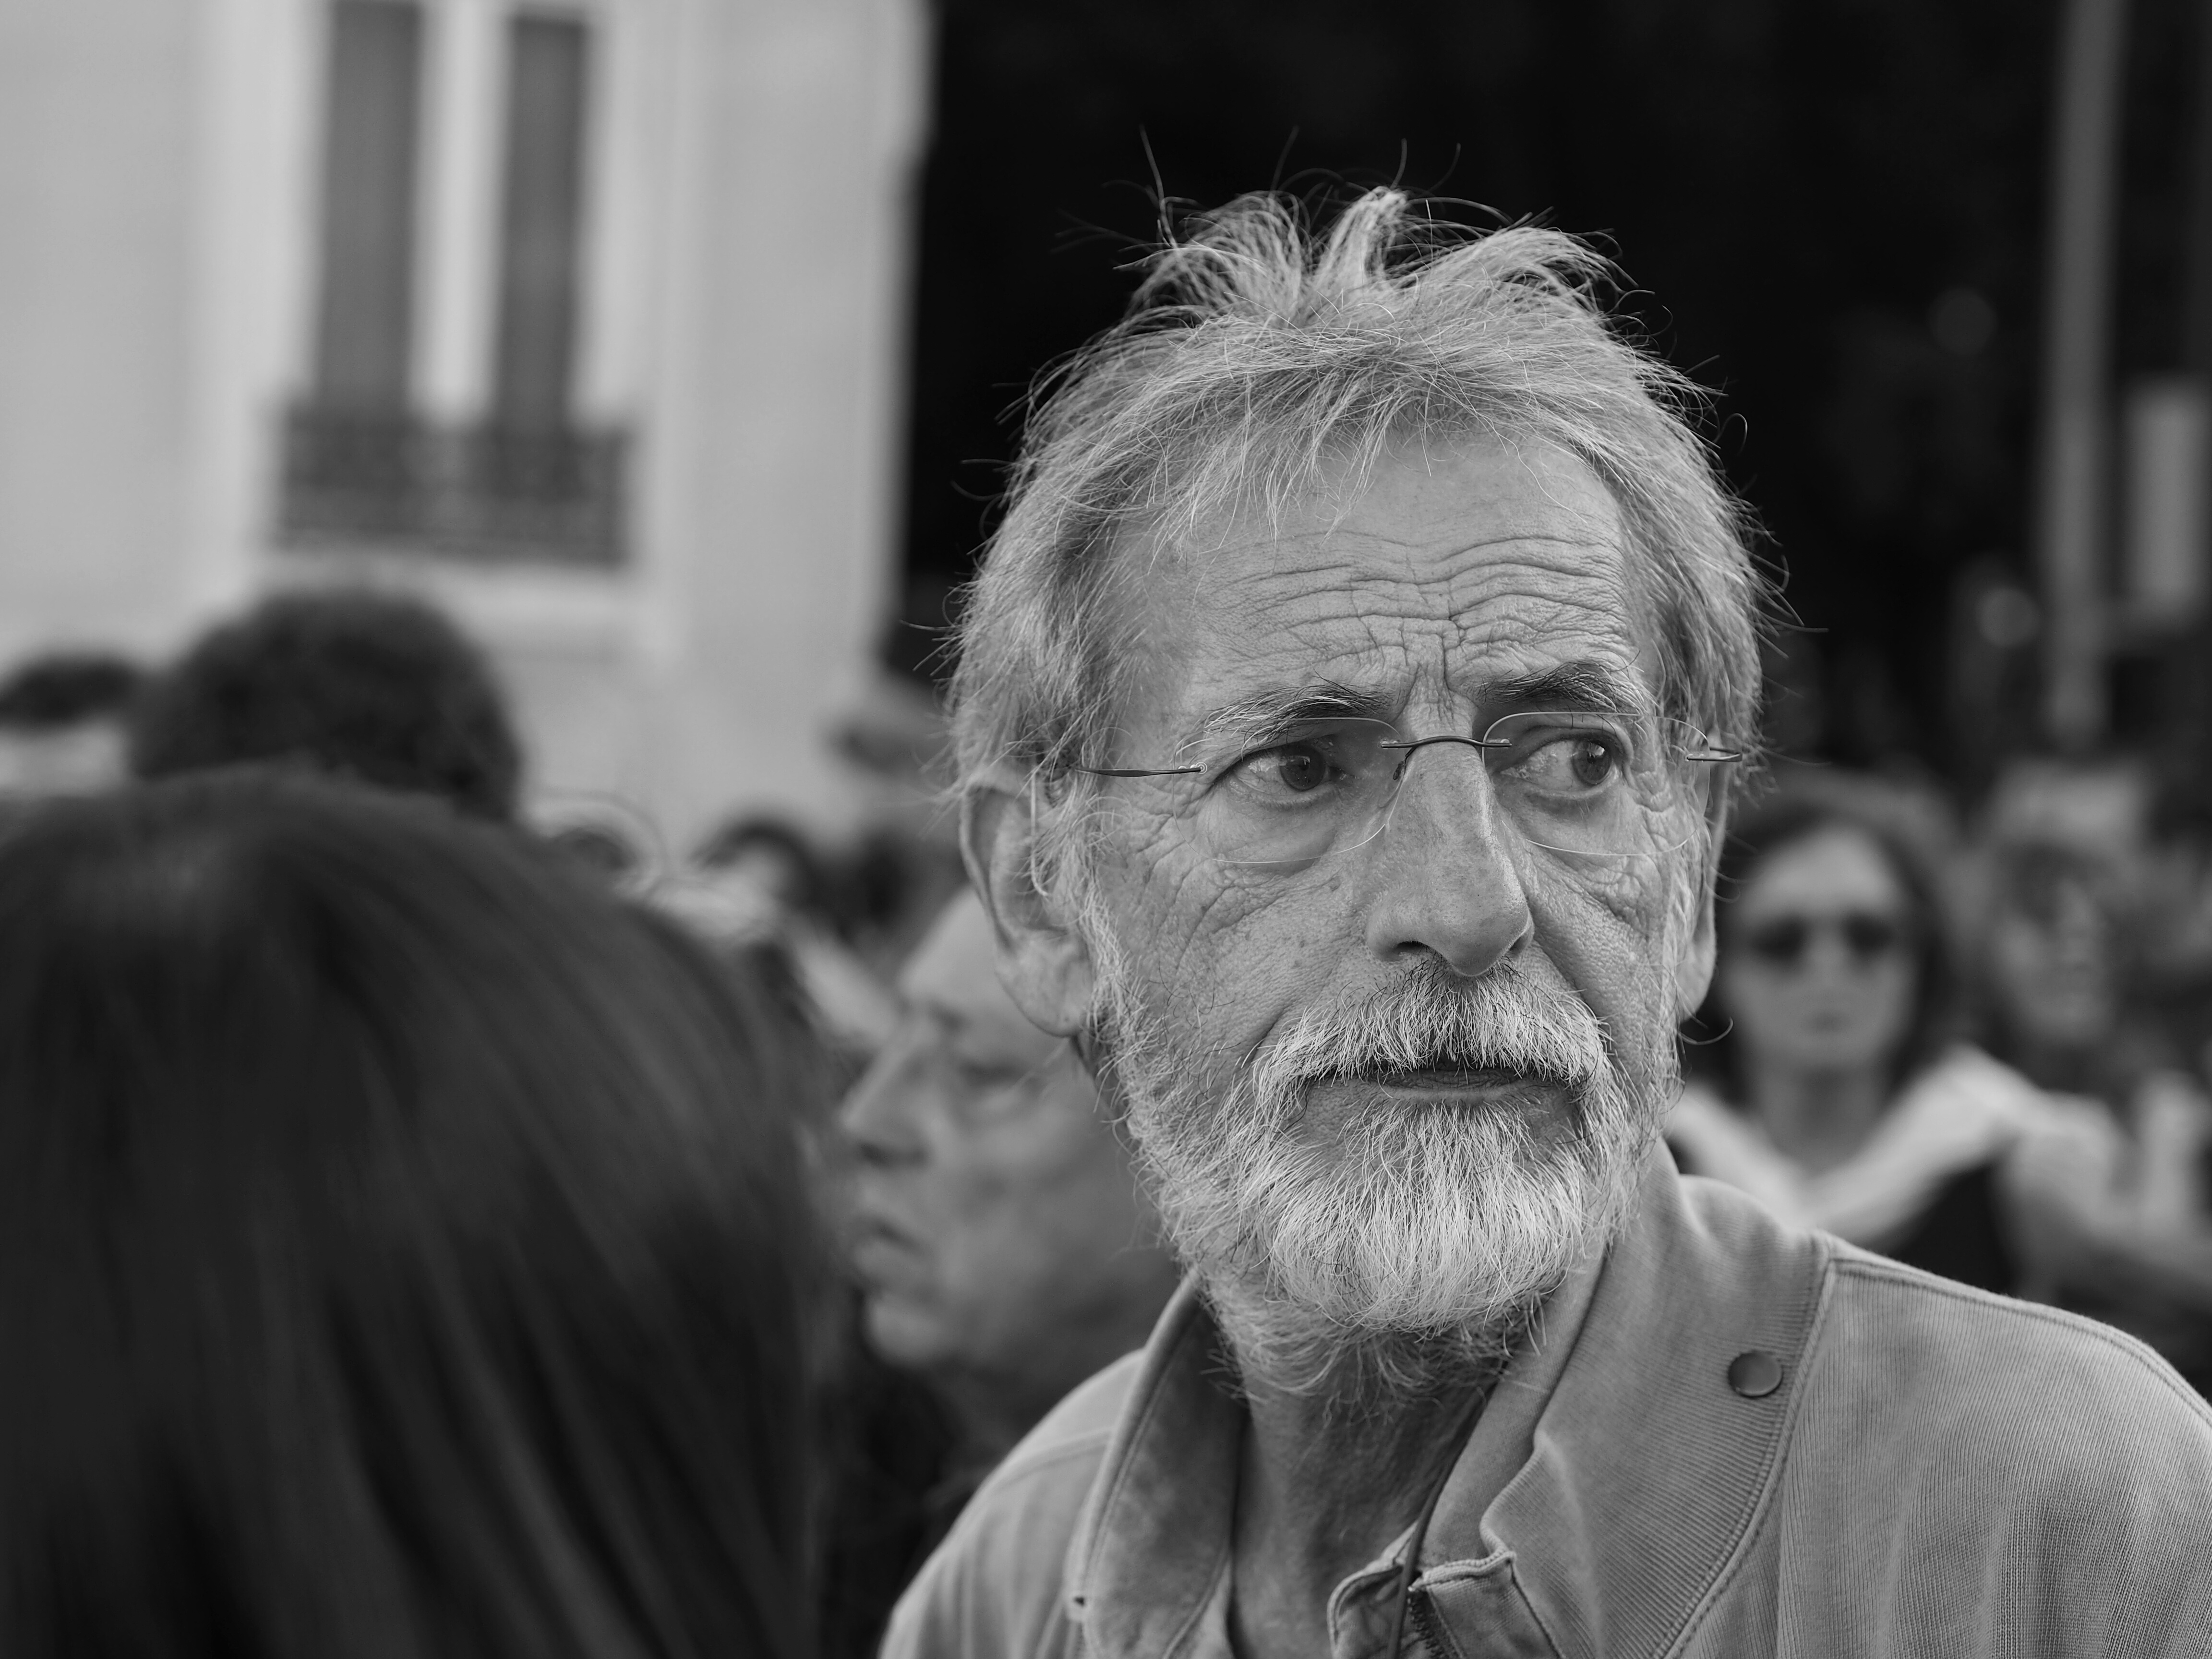
man, person, black and white, people, hair, white, street, photography, urban, social, portrait, lens, black, monochrome, hairstyle, bw, blackwhite, streets, candid, moments, head, public, em5, olympus, prime, pretoebranco, rua, omd, streetphoto, faces, 45mm, u, lisboa, moment, unposed, souls, pretobranco, pb, inpublic, fotografiaderua, jo olavinha, monochrome photography, facial hair